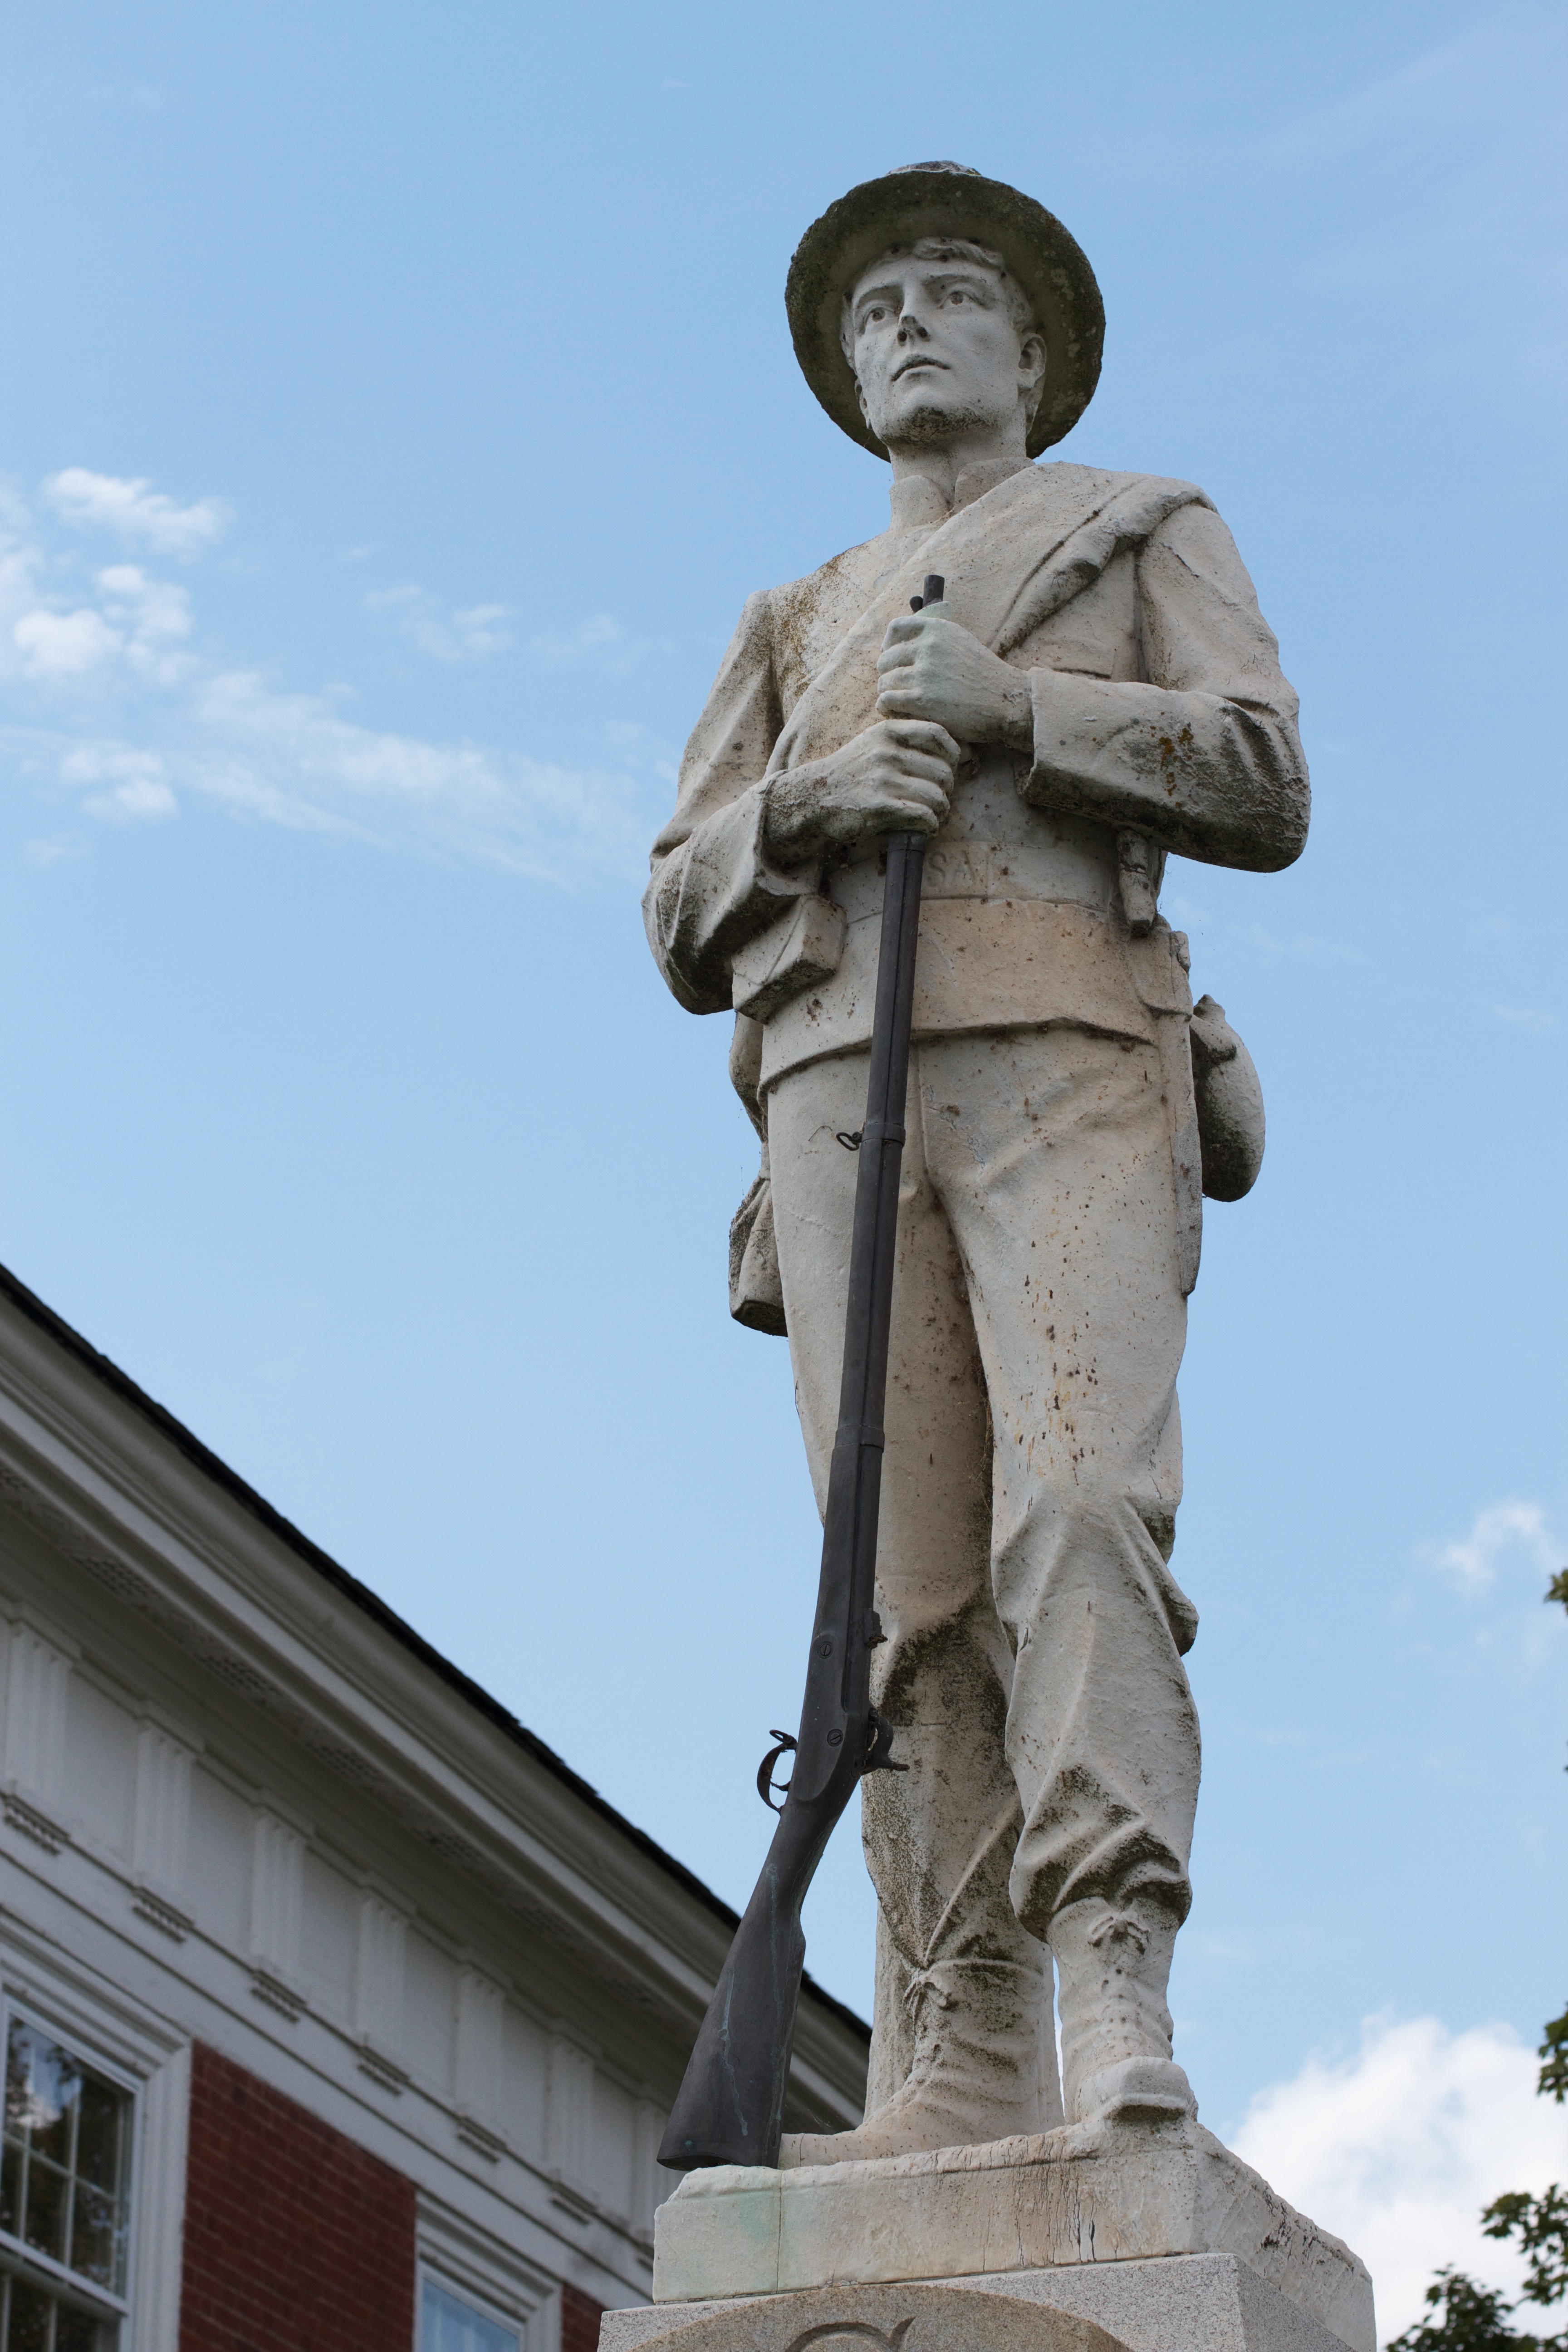
monument, statue, landmark, artwork, sculpture, memorial, art